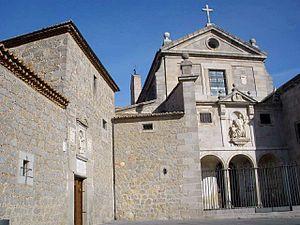
Thérèse d'Ávila est une religieuse espagnole, née le 28 mars 1515 à Gotarrendura et morte le 4 octobre 1582 à Alba de Tormes. Profondément mystique, elle laisse des écrits sur son expérience spirituelle qui la font considérer comme une figure majeure de la spiritualité chrétienne.